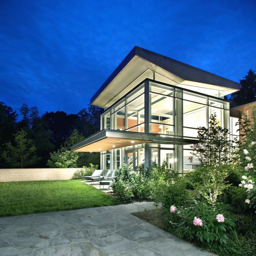
person have sent us images of person .